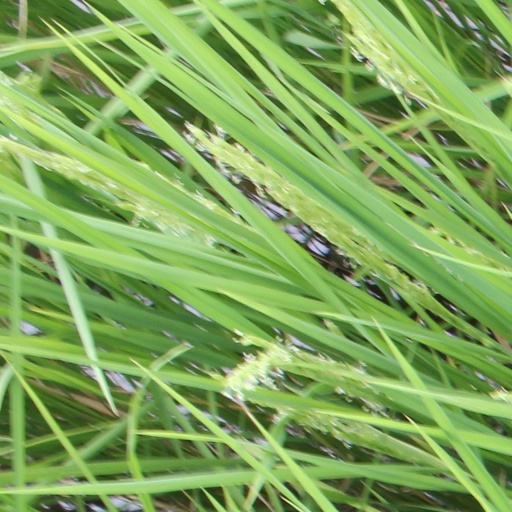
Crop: rice